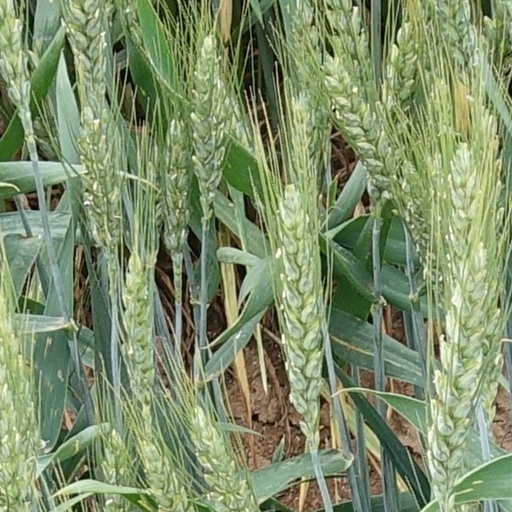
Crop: wheat